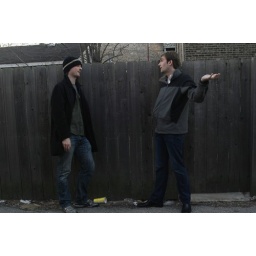
i showed zach and chase how someone wrote "TESTICLES" in black permanent marker on our fence